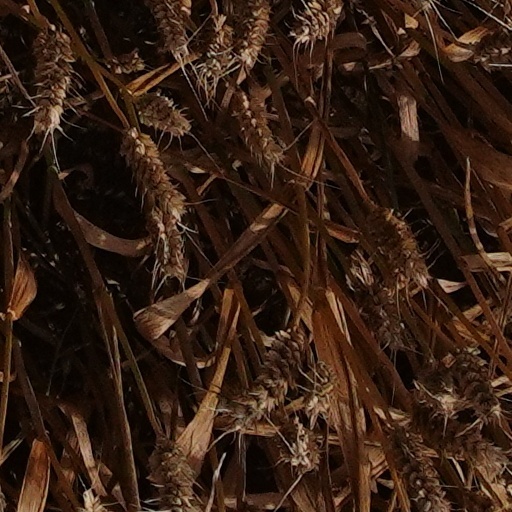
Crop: wheat